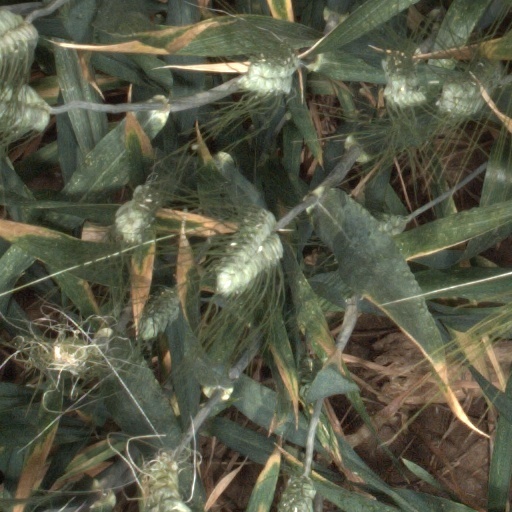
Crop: wheat